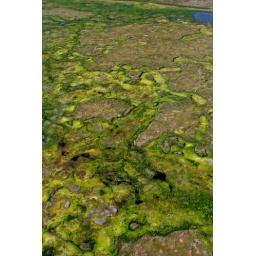
Peat and water grasses fill in the standing water as more land is created in the delta.